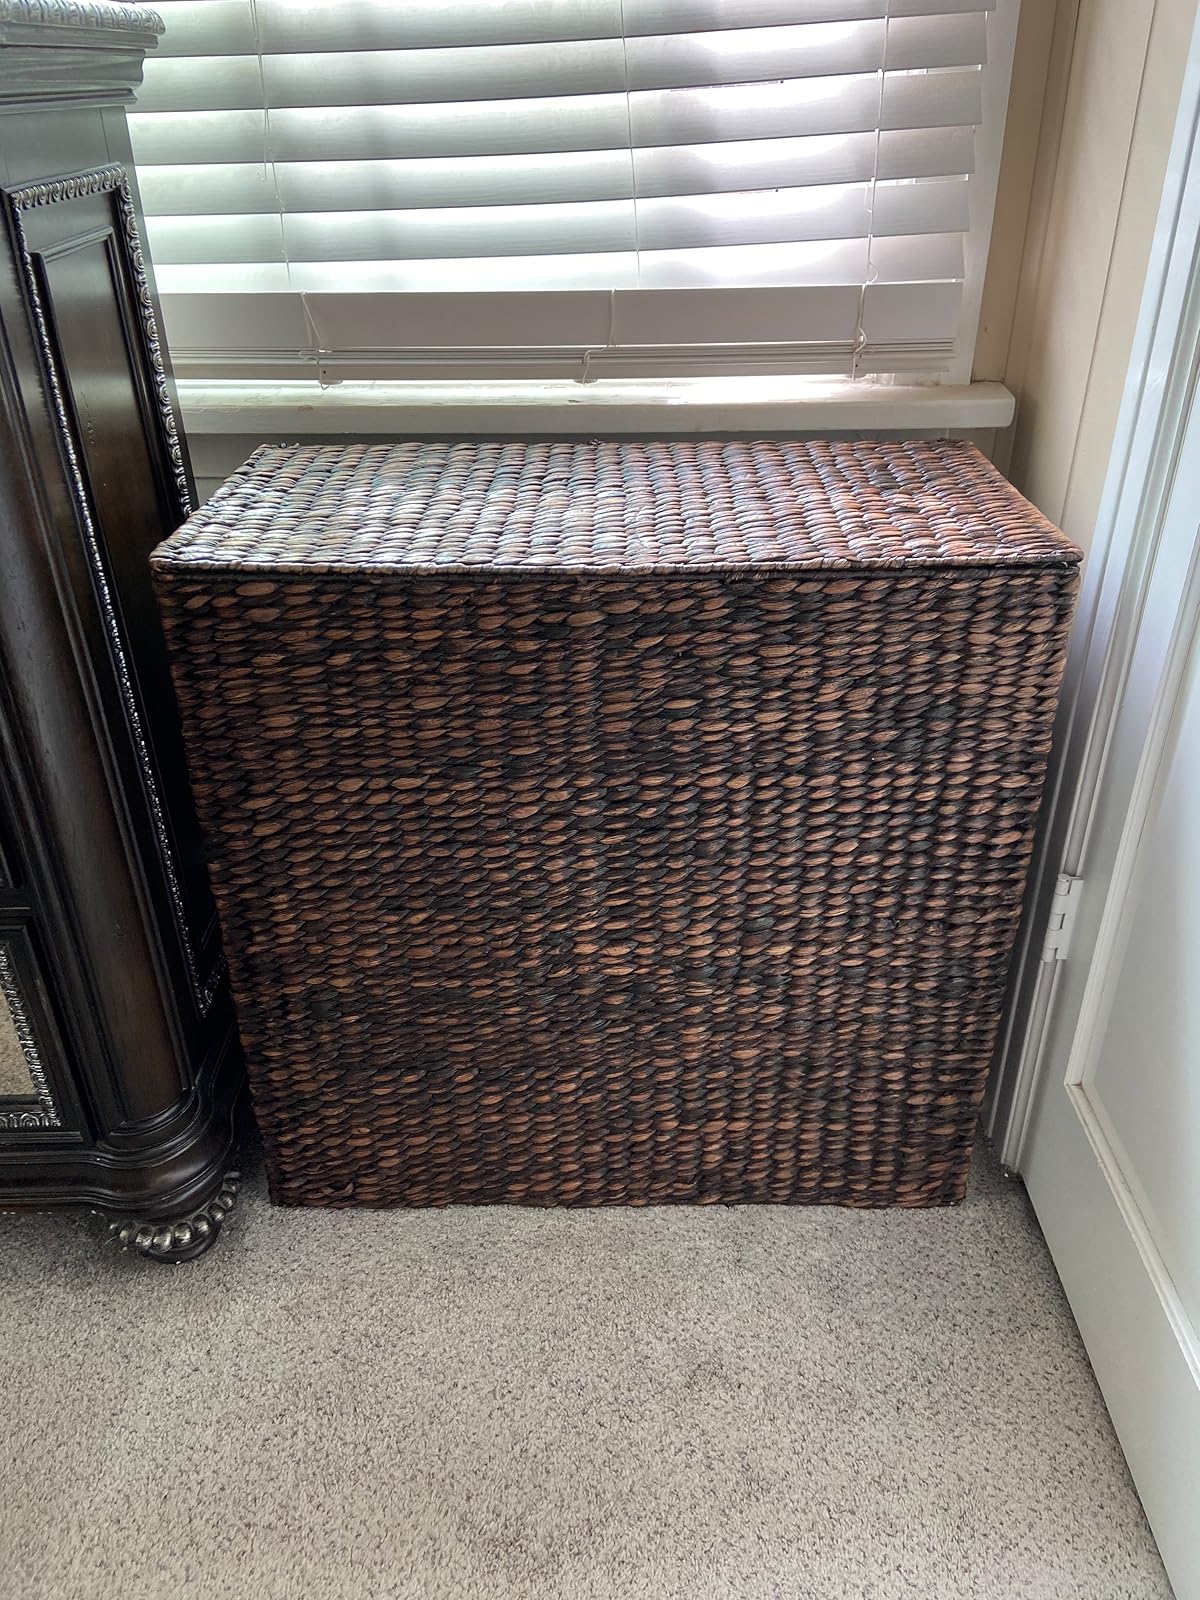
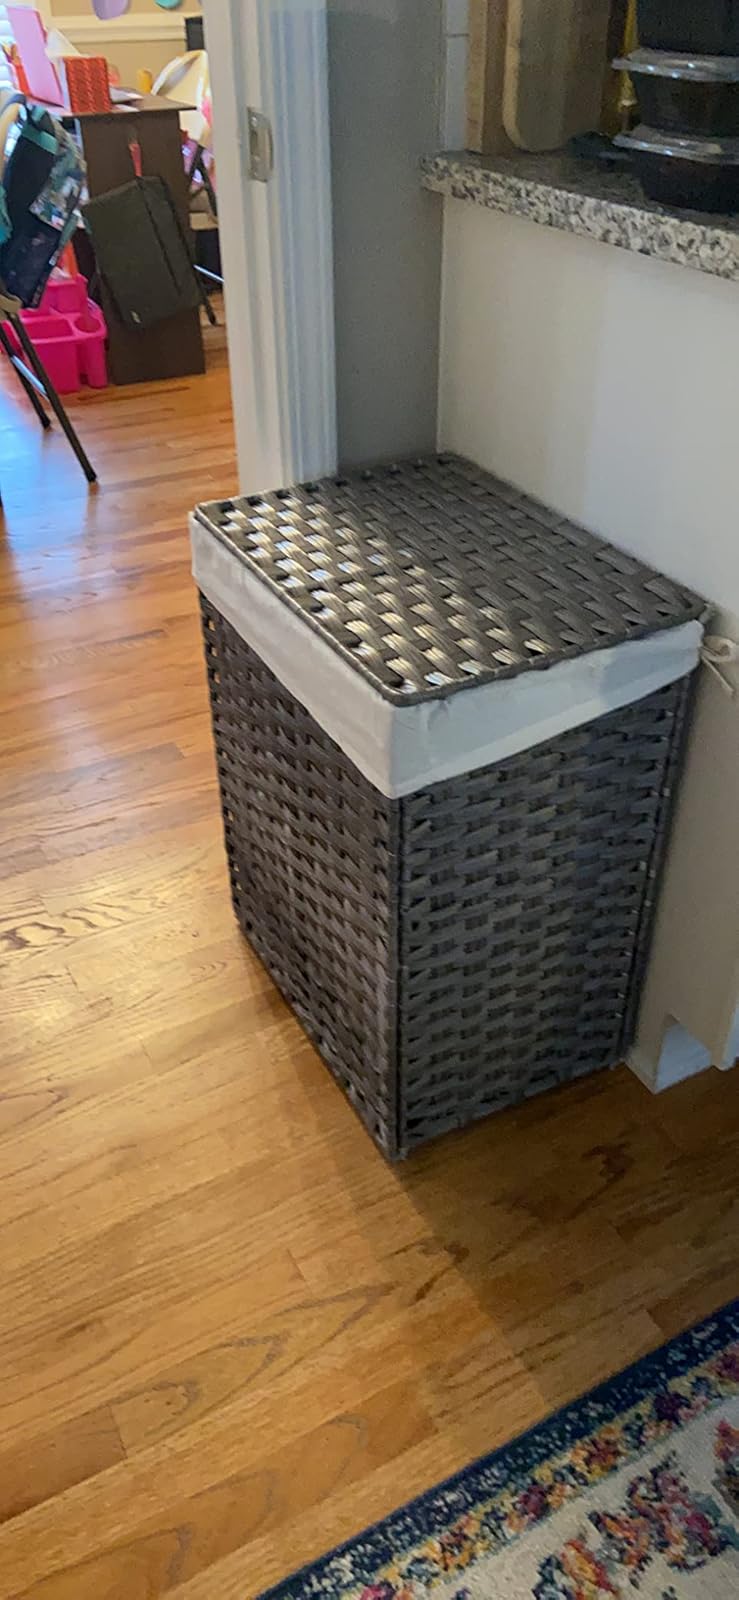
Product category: items_hamper
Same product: no